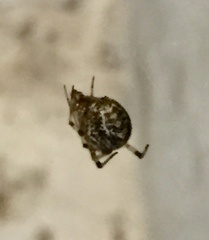
Species: Parasteatoda_tepidariorum